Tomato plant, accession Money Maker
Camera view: bottom (45 deg); turntable rotation: 120 degrees
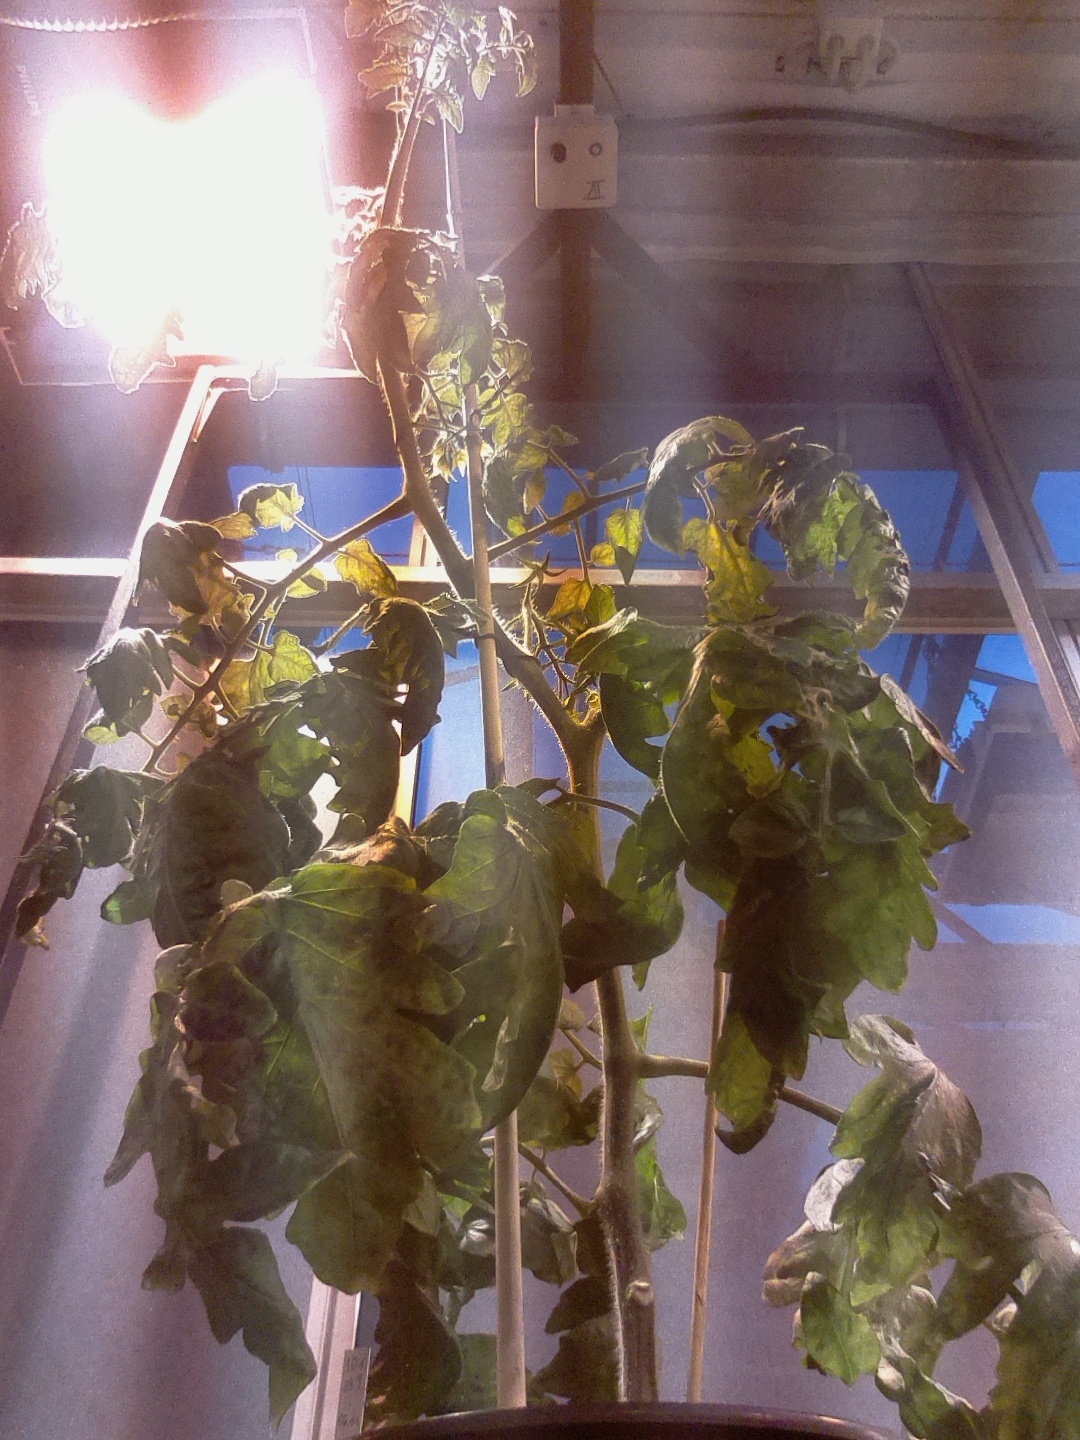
BBCH growth stage 70: Fruits at the main stem or branches visibles